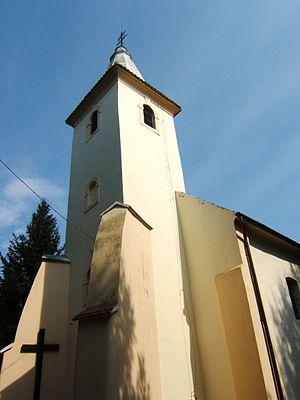
Gadány est un village et une commune du comitat de Somogy en Hongrie.